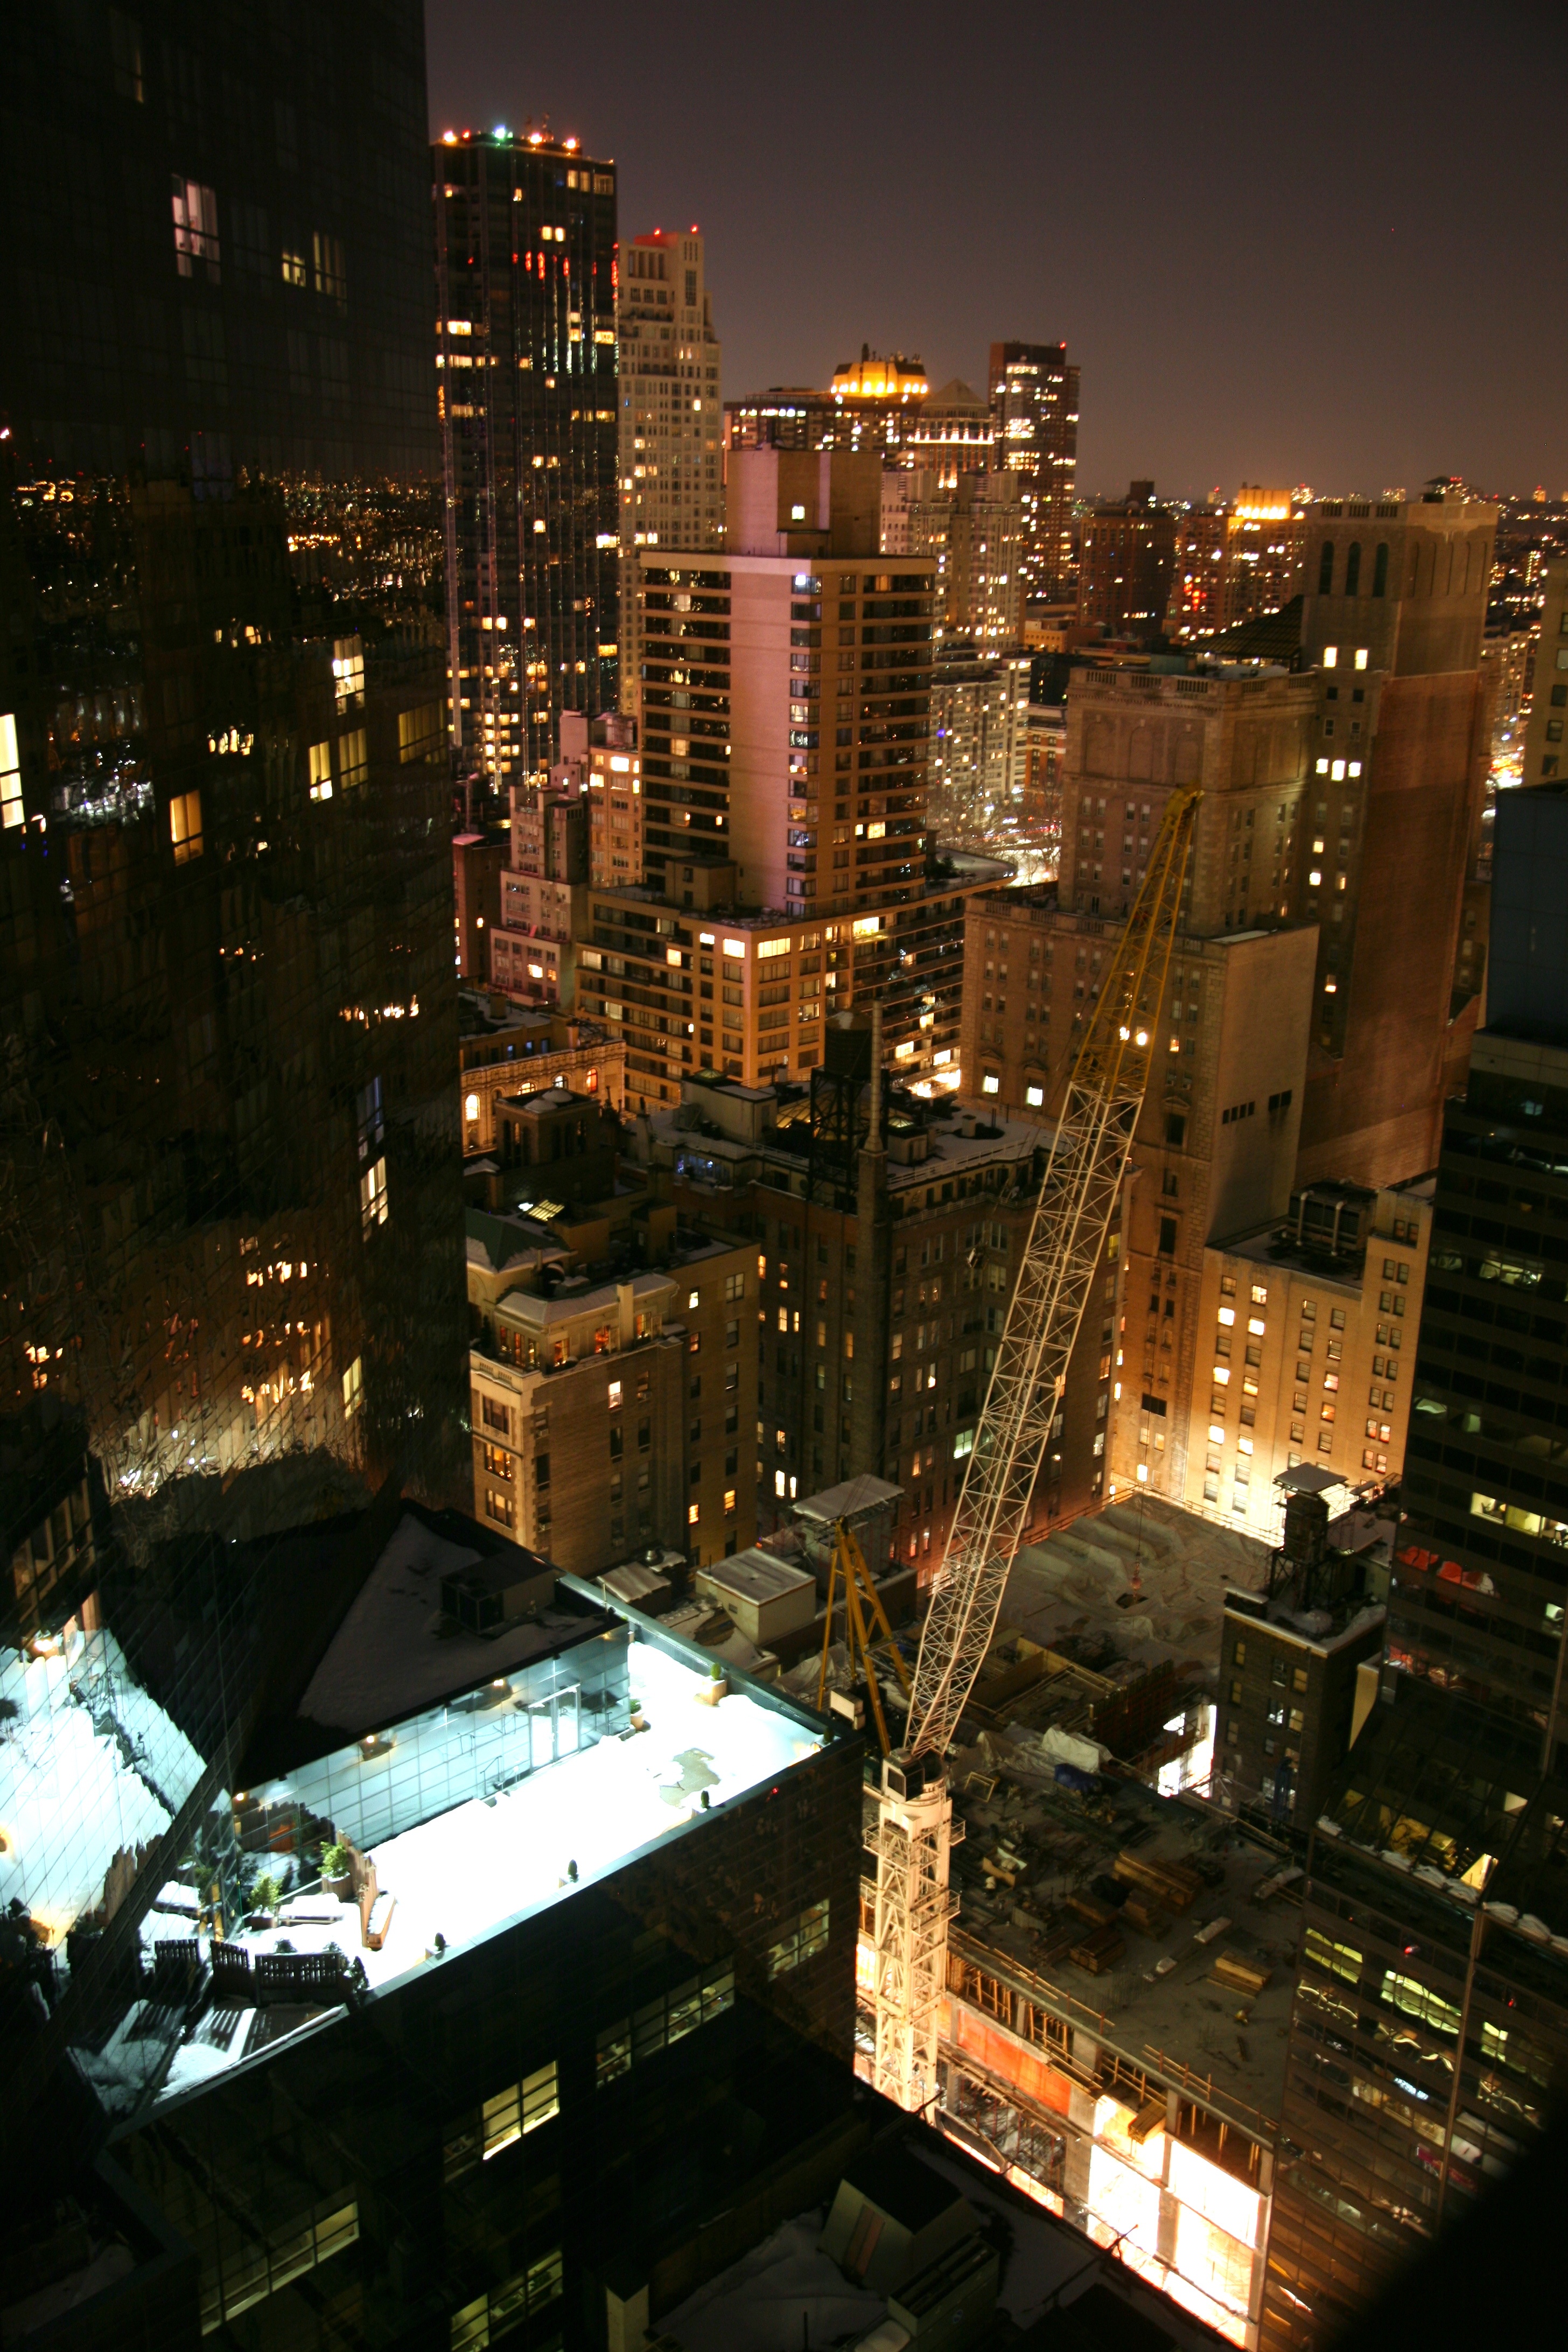
skyline, night, city, skyscraper, cityscape, downtown, dusk, evening, reflection, nyc, newyork, hotel, newyorkcity, ny, metropolis, midtownwest, parkermeridien, parkermeridienhotel, aerial photography, urban area, human settlement, atmosphere of earth, metropolitan area